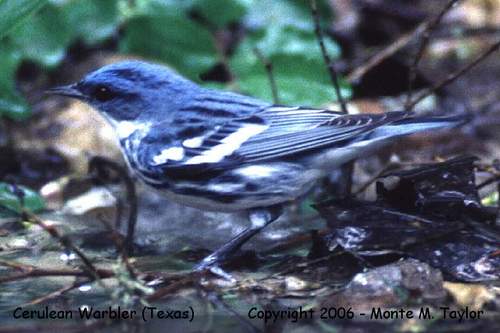
this dark blue bird has white thighs, white along the breast, and a black bill with blue on the wings and white on the wingbarbird has blue body feathers, white breast feather, and black beak
this is a white and blue bird with a small pointy black beak.
this bird is white and black in color with a black beak, and black eye rings.
this bird has a black bill with white wingbars and black feet.
this bird is blue with white and has a long, pointy beak.
a small and short standing bird with blue colored feathers.
this small bird has a light blue crown.
a bird with black and white wingbars, black tarsus and feet and the bill is short and pointedan eye-catching bird with a almost entirely blue body with white covering the places that are not blue.
Species: Cerulean Warbler